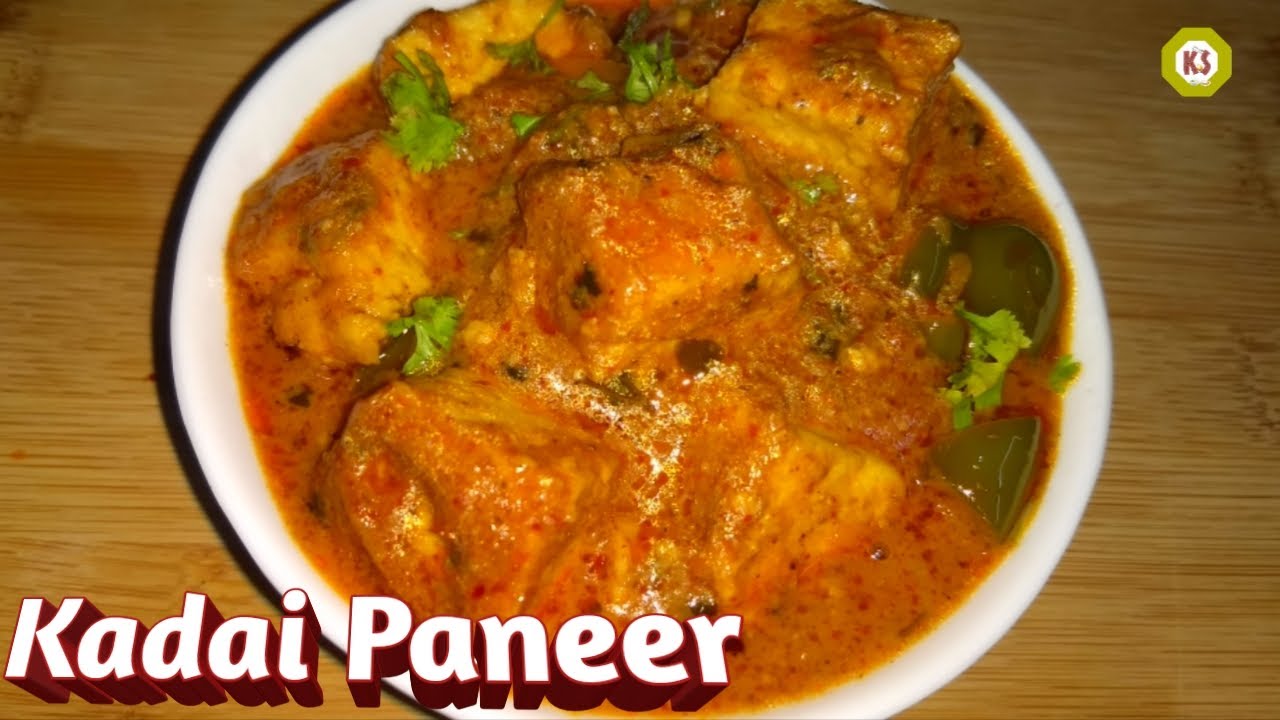
Dish: kadai_paneer